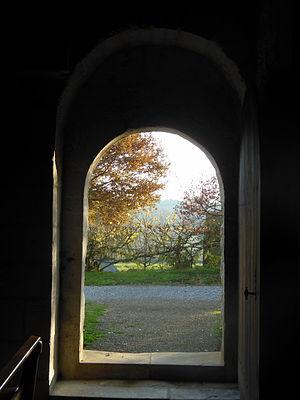
Église Saint-Aubin de Saint-Aubin, porte des cagots
L’église Saint-Aubin est un lieu de culte catholique situé sur la commune de Saint-Aubin, dans le département français des Landes. Elle est inscrite au titre des monuments historiques le 17 avril 2007.